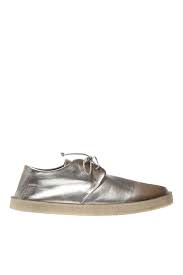
Waste category: shoes